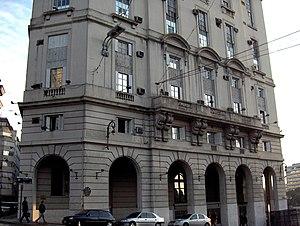
La place de Mai est le site central de la ville de Buenos Aires, capitale de l’Argentine. Elle est née historiquement de l’union de deux places toutes proches ; la Plaza de la Victoria et la Plaza del Fuerte, après la démolition en 1884 d’une construction qui les séparait.